Baigneaux, Eure-et-Loir

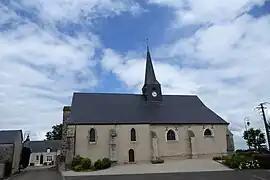
The church in Baigneaux

Baigneaux is a commune in the Eure-et-Loir department in northern France.